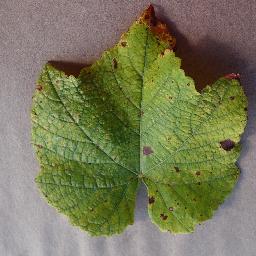
Label: Grape___Leaf_blight_(Isariopsis_Leaf_Spot)